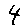
Label: 4